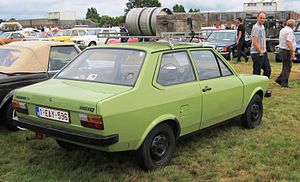
Volkswagen Derby / Derby I (type 87, 1977−1981)
Volkswagen Derby S (1977–1979)
Volkswagen Derby var en af Audi i Ingolstadt for Volkswagen udviklet minibil på basis af Volkswagen Polo, som blev fremstillet af Volkswagen fra februar 1977. Bilen var teknisk set en sedanudgave af Polo, og var baseret på koncernsøstermodellen Audi 50. Bilen var i Volkswagens modelprogram i to modelgenerationer fra foråret 1977 til starten af 1985.